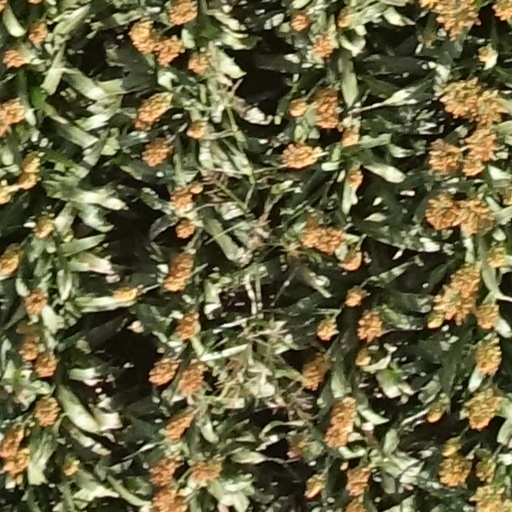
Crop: sorghum